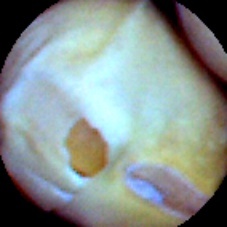
Label: Skin-damaged